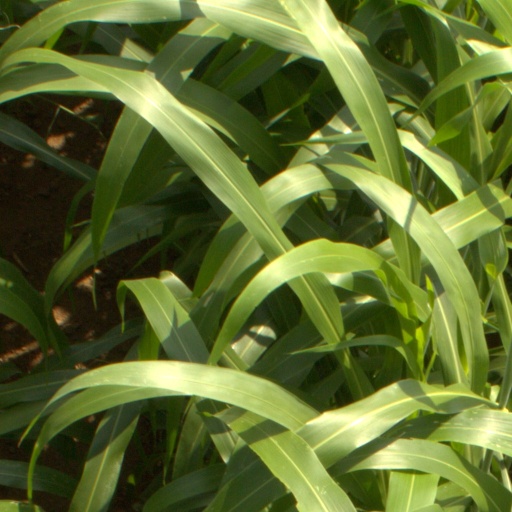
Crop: sorghum